Answer in natural language. Which point is closer to the camera taking this photo, point A  or point B? Choose between the following options: B or A
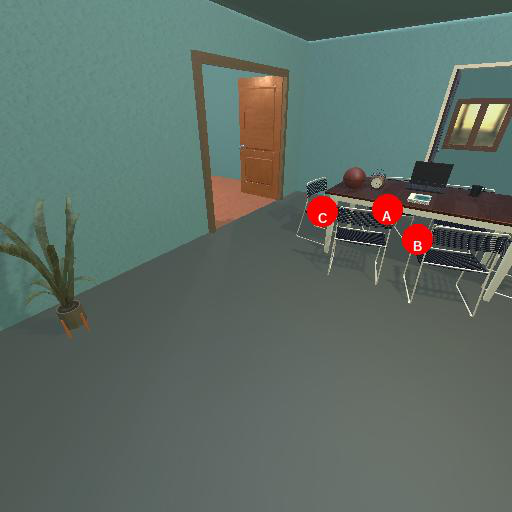
<answer>B</answer>